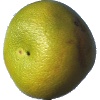
Label: Pomelo Sweetie 1